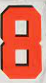
Number: 8